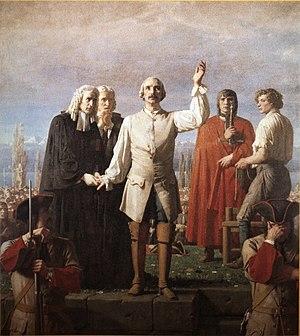
L'Espace Arlaud, qui doit son nom au Musée Arlaud qui s'y trouvait entre 1841 et 1904, est un lieu destiné à accueillir des expositions temporaires, situé à Lausanne, en Suisse.
Jean Daniel Abraham Davel, dit le major Davel est un soldat et patriote vaudois originaire de Riex.
Charles Gleyre, né le 2 mai 1806 à Chevilly et mort le 5 mai 1874 à Paris, est un peintre suisse, qui enseigna essentiellement son art à Paris.